Lyngen Municipality

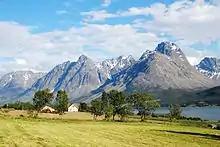
View of Bensnes

The parish of Lyngen was established as a municipality on 1 January 1838 (see formannskapsdistrikt law). On 1 January 1867, the southern mainland part of Karlsøy Municipality (population: 862) surrounding the Sørfjorden (innermost part of the Ullsfjorden) was transferred to Lyngen.